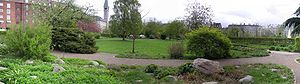
Enghaveparken (København)
Den ene af de to haver i Enghaveparken
Haveforeningen Enghaven oprettes fra 1895-1907 og strakte sig helt ud til Vesterfælledvej og helt hen til Folkets Hus, da Lyrskovgade endnu ikke eksisterede på dette tidspunkt. Kolonihaverne var omgivet af plankeværker og havde ca. 160 parceller på 120 m2. Kolonihaverne blev nedlagt i 1927.